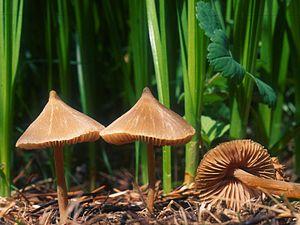
Les Entolomataceae sont une famille de champignons basidiomycètes.